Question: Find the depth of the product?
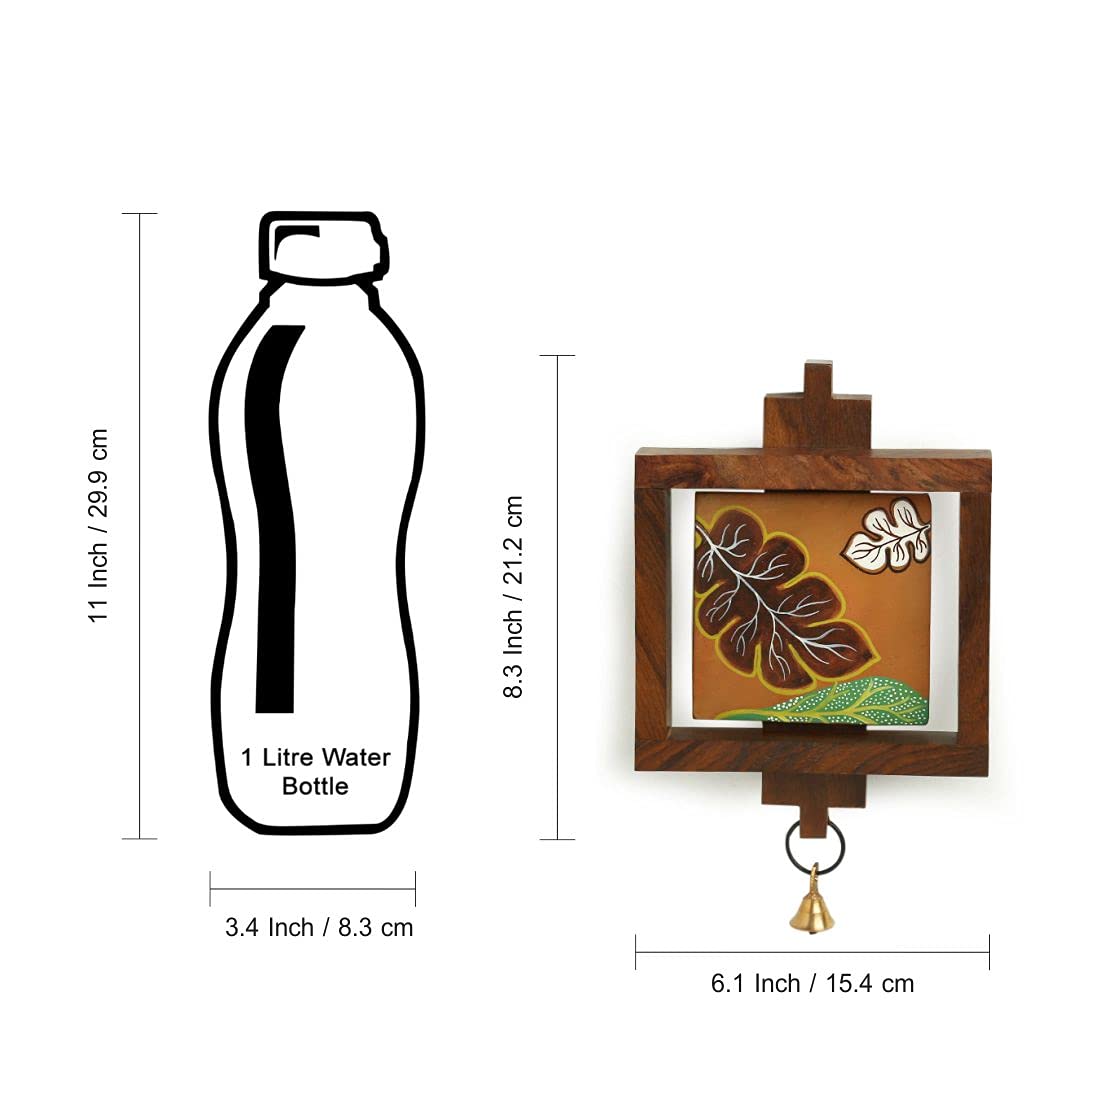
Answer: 11.0 inch